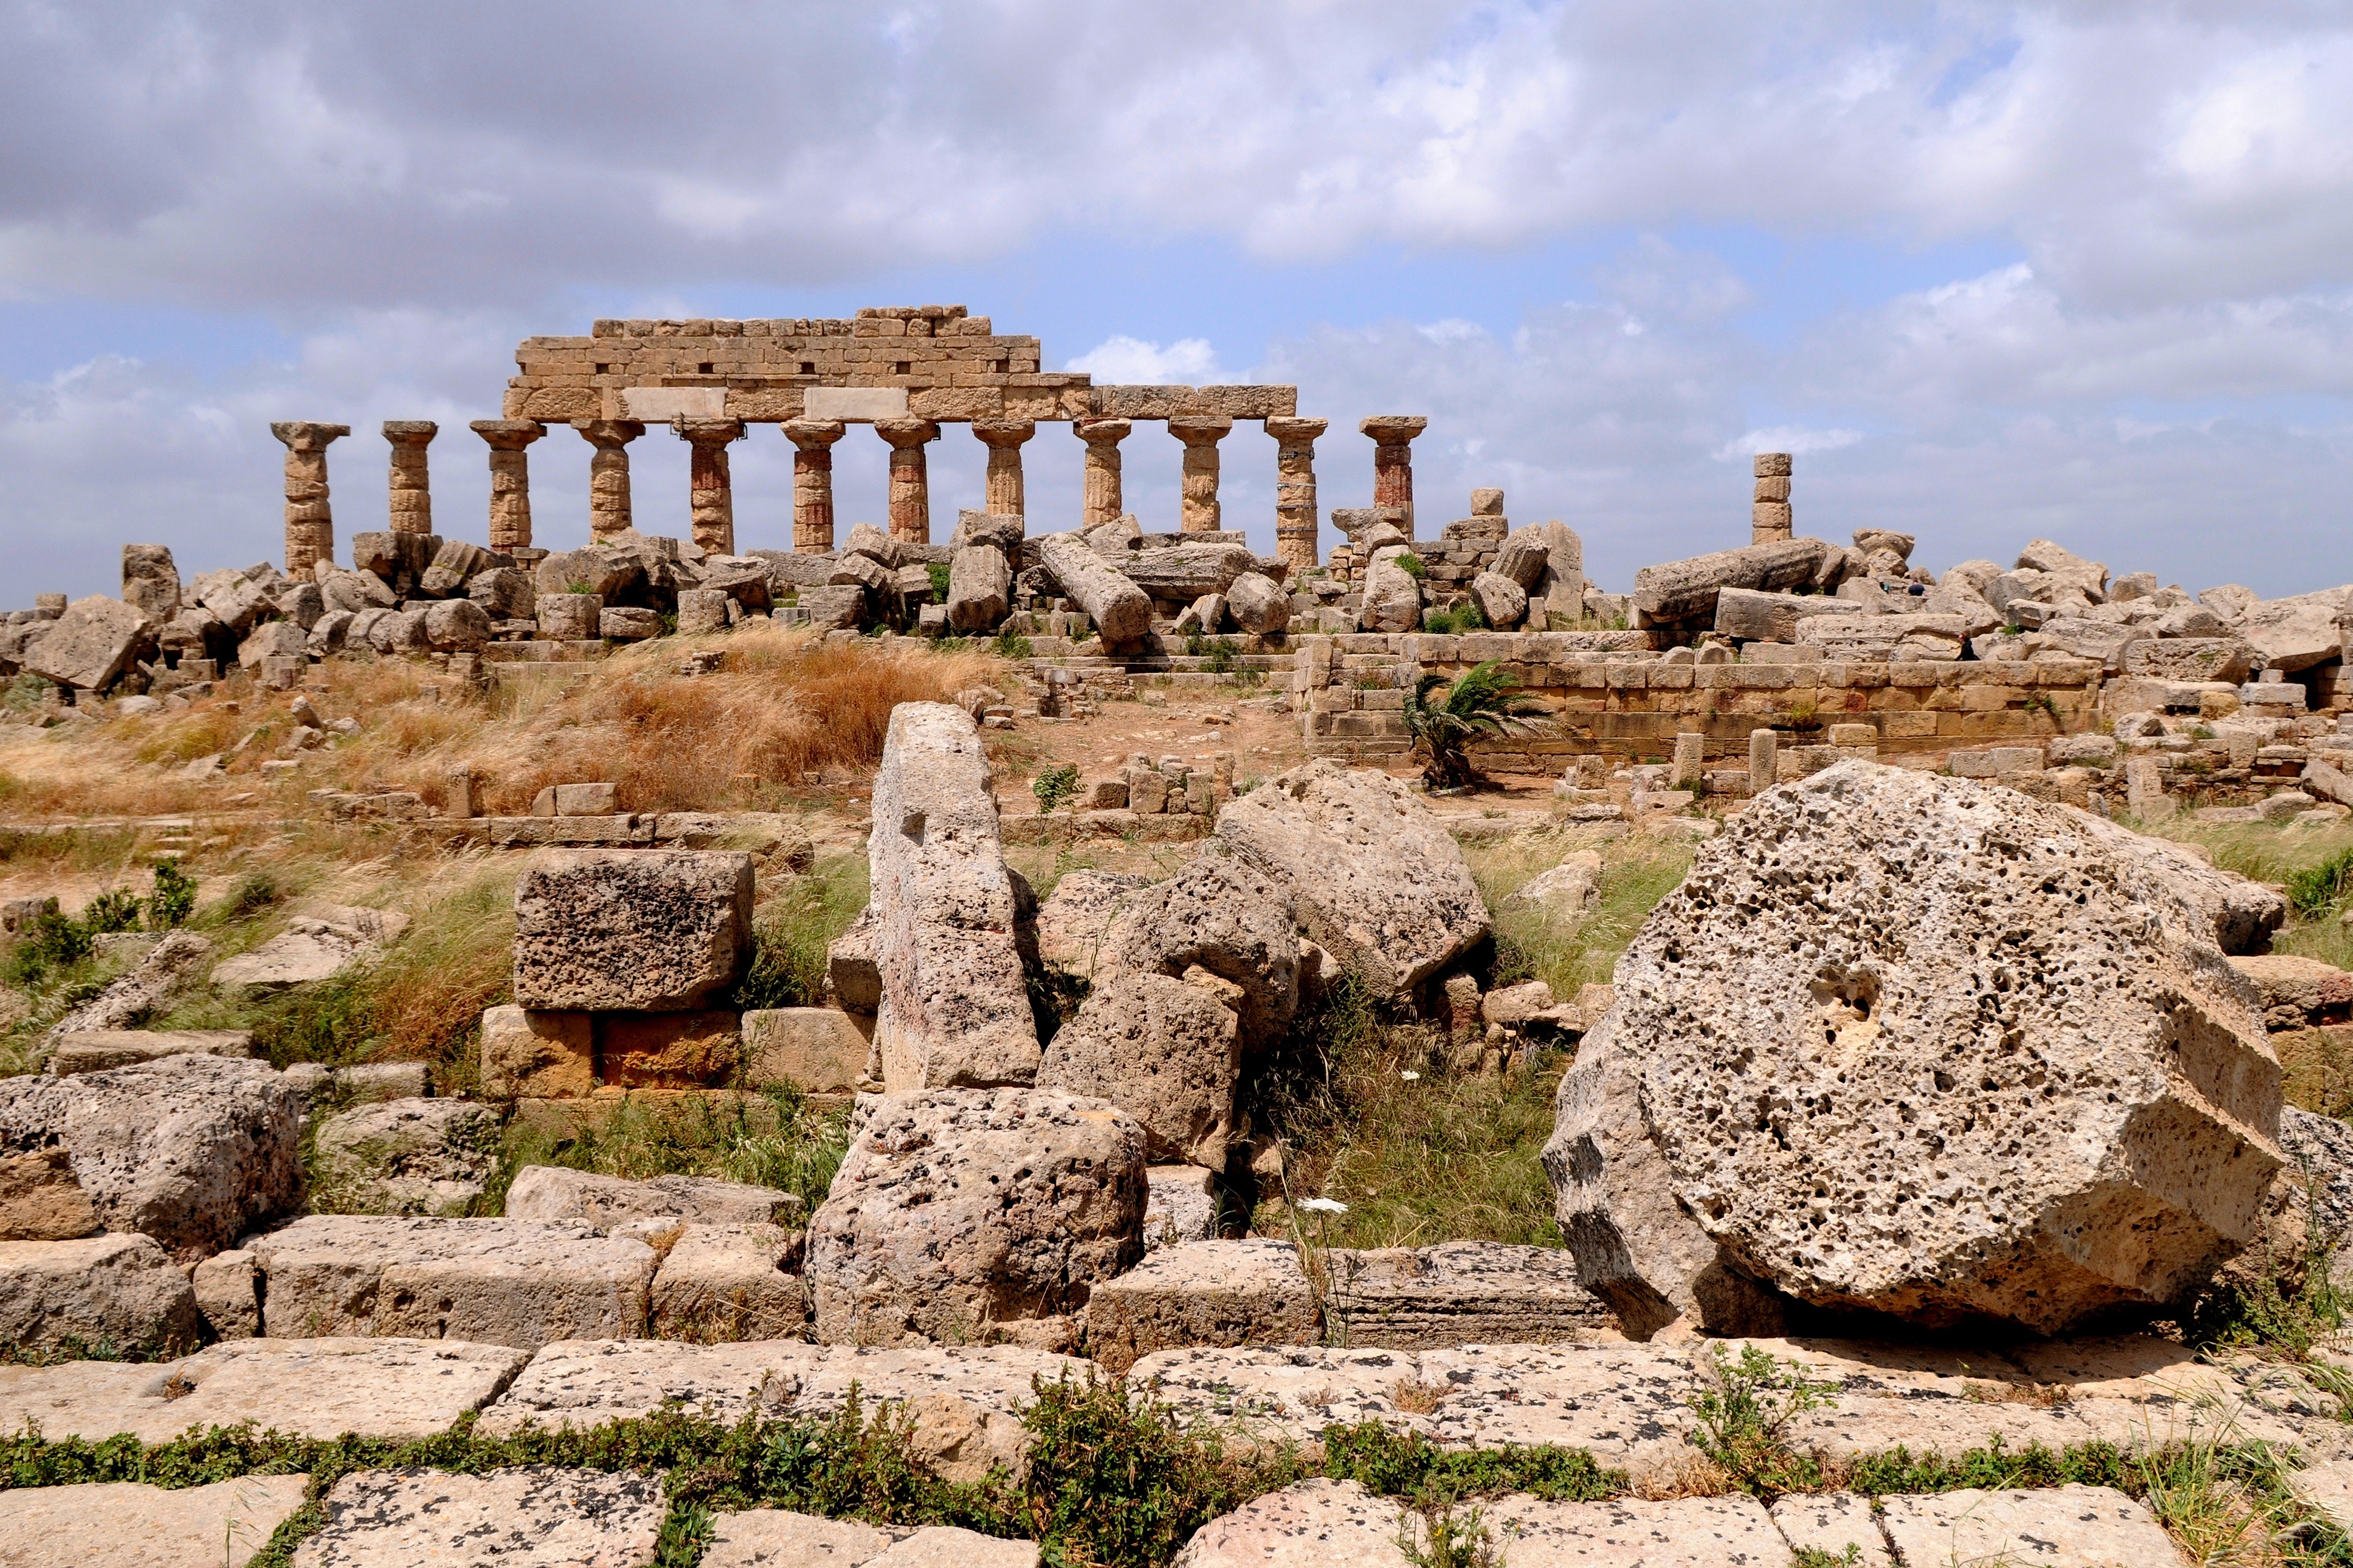
landscape, rock, monument, landmark, fortification, geology, temple, ruins, badlands, history, wadi, sicily, antiquity, archaeological site, unesco world heritage site, historic site, ancient history, selinunte, maya civilization